Teja (director)

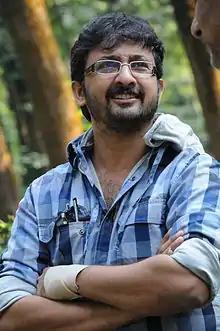
Teja at a shoot in the Maldives in 2011

Teja (born Jasti Dharma Teja; 22 February 1966) is an Indian director, cinematographer, and screenwriter known for his work primarily in Telugu cinema. He is a recipient of a Nandi Award for Best Director and a Filmfare Award for Best Director – Telugu.""